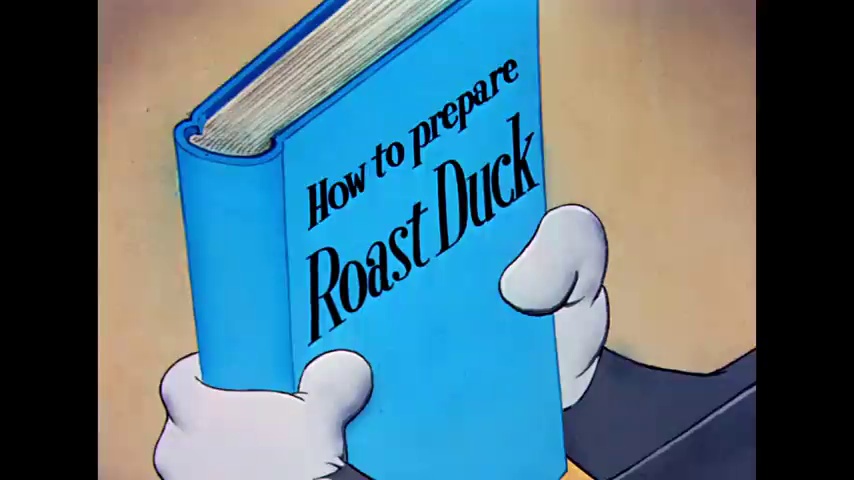
Portrait style: Cartoon Portrait